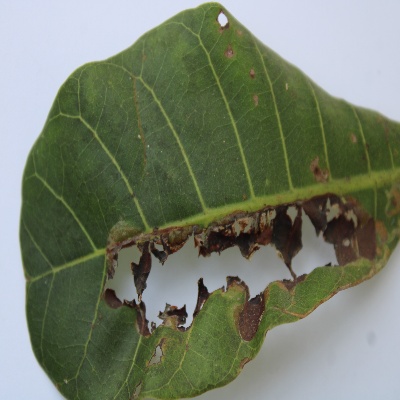
Crop: Cashew
Condition: leaf miner